Pagoeta Natural Park

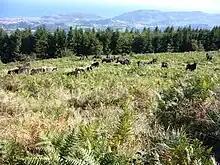
Horses in Pagoeta Natural Park

The park has large woods, colorful in autumn, featuring groves of beech, oak and alder. It is home to a number of species of birds, including the citril finch and the water pipit. Among the species found there are wild boar, European wildcat, and marten. Roe deer have been reintroduced.